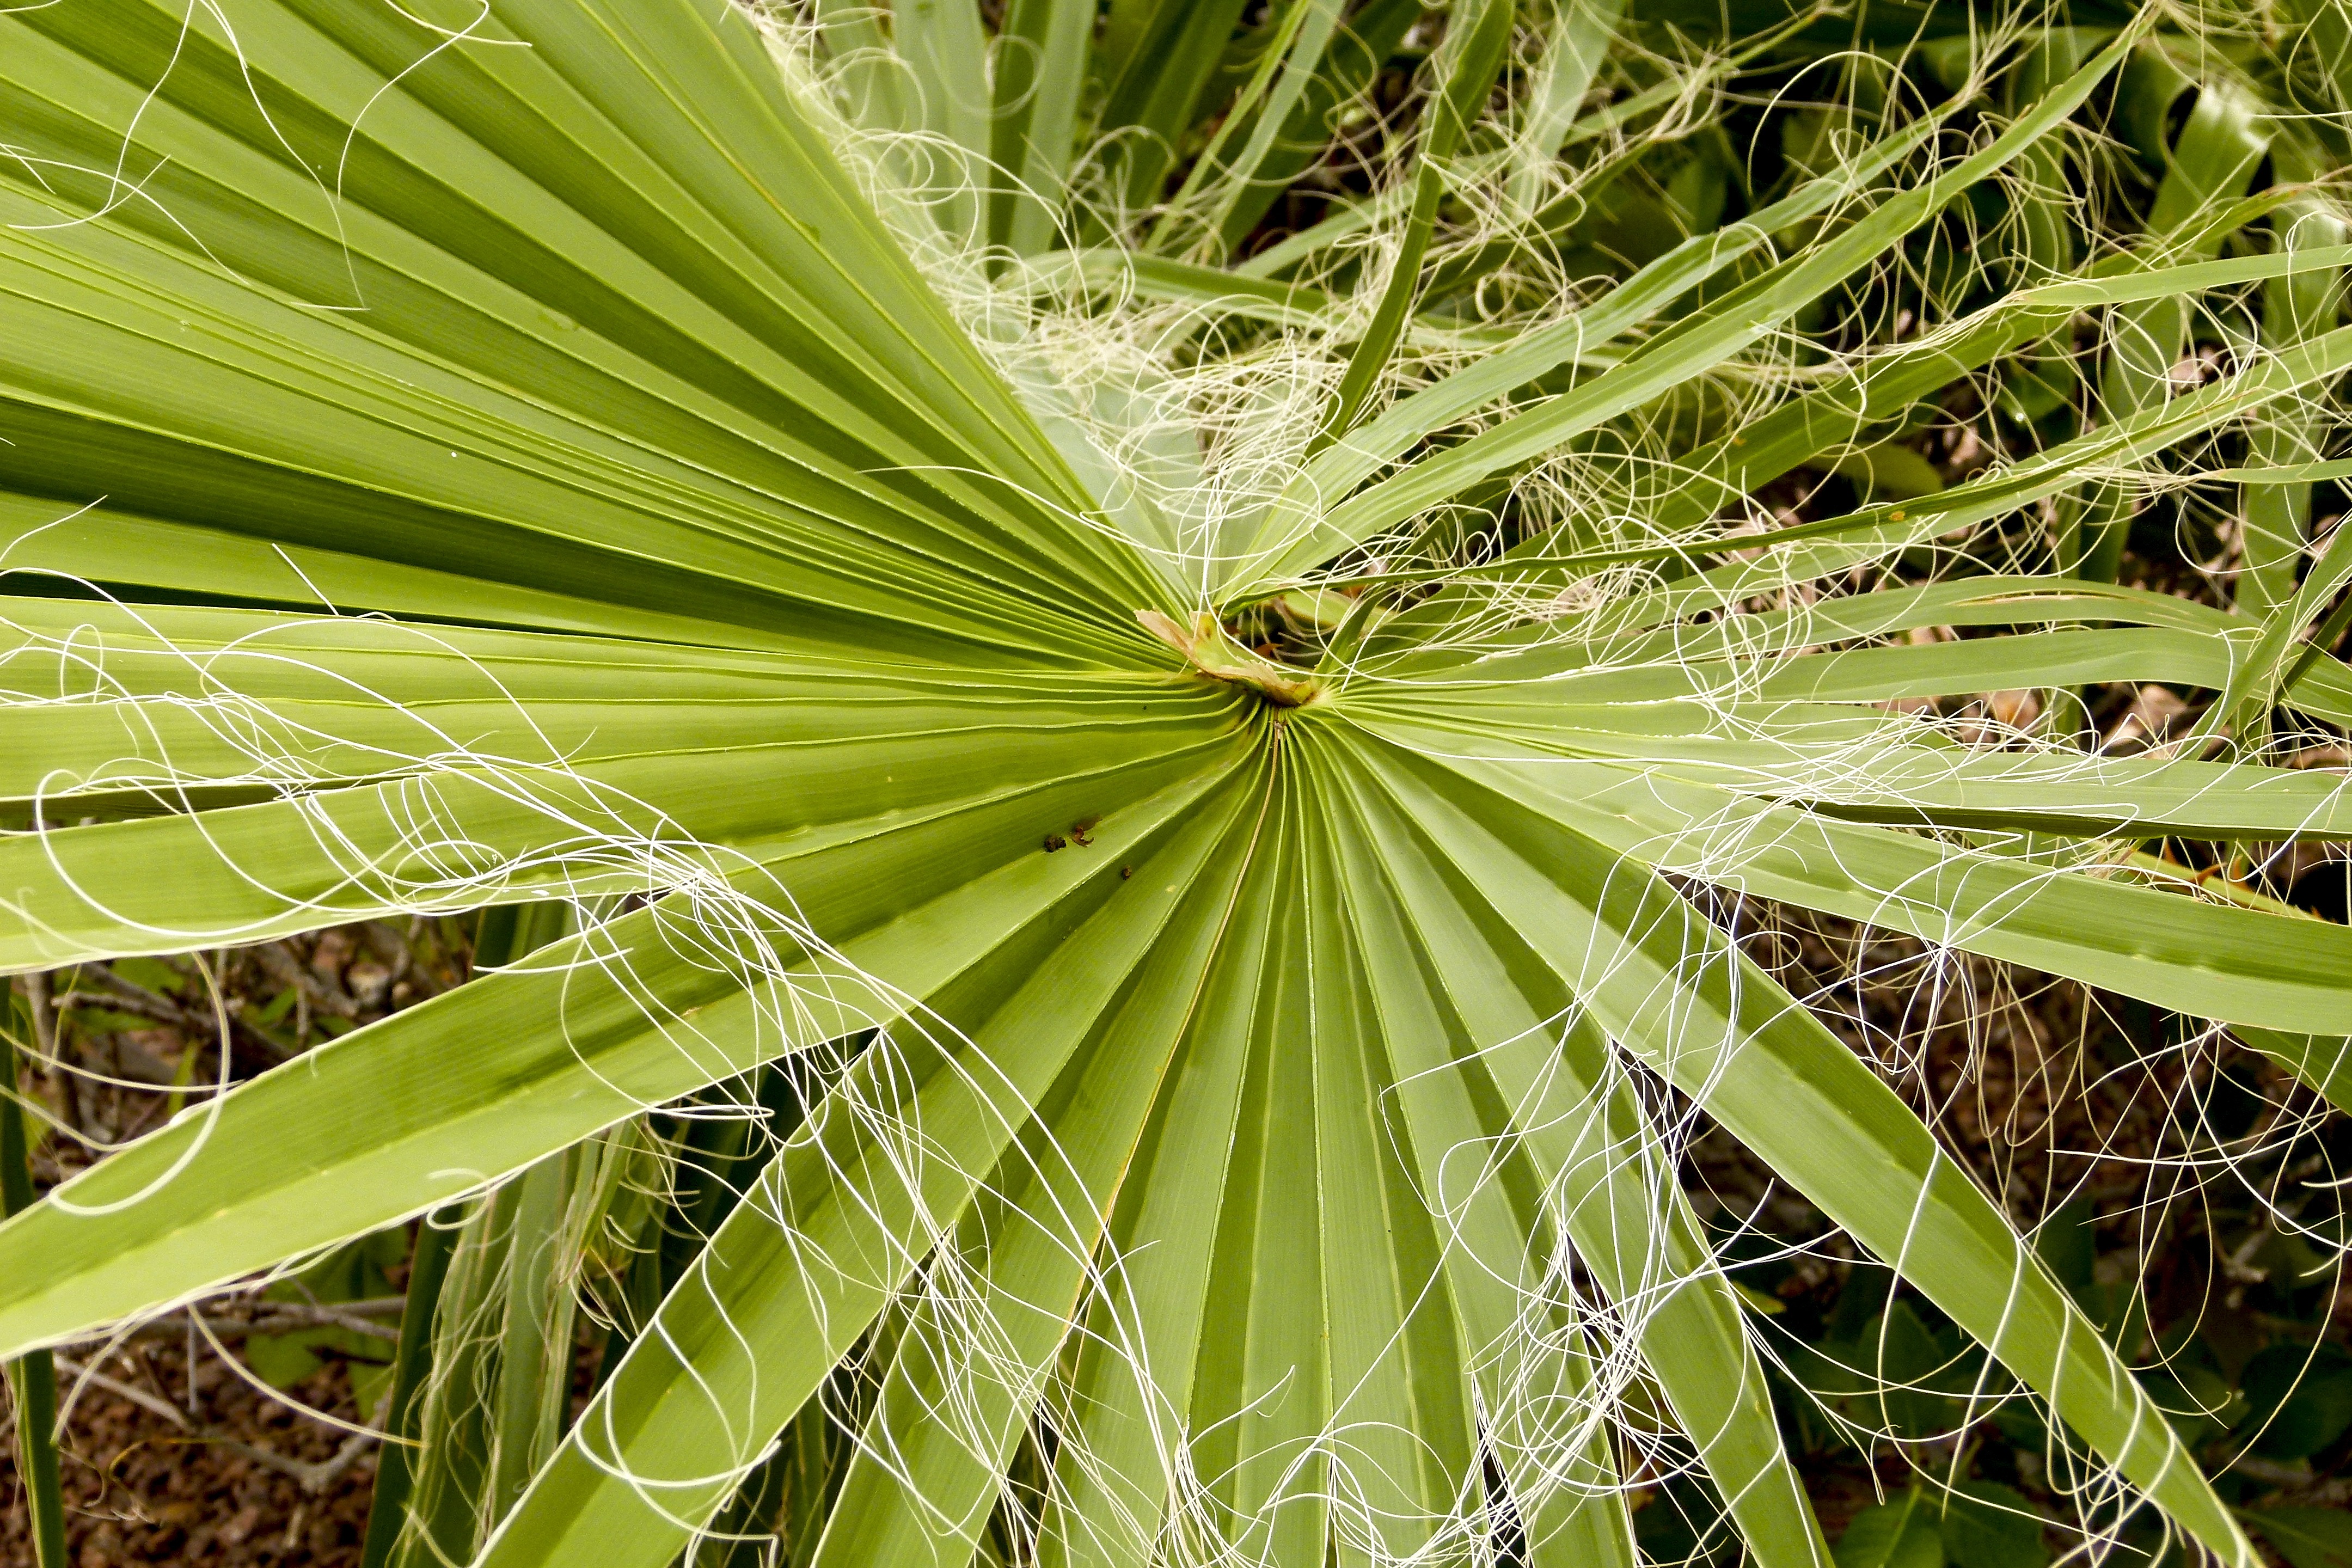
tree, nature, grass, branch, plant, field, palm tree, leaf, desert, flower, green, palm, natural, botany, flora, close up, leaves, tropics, flowering plant, grass family, plant stem, woody plant, land plant, arecales, palm family, saw palmetto